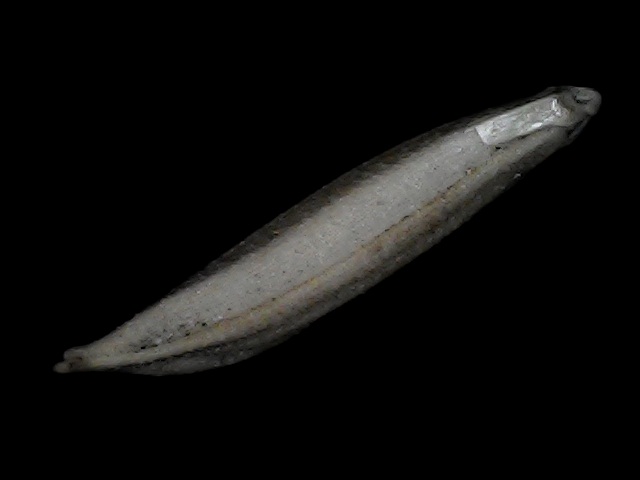
Rice variety: Bd57